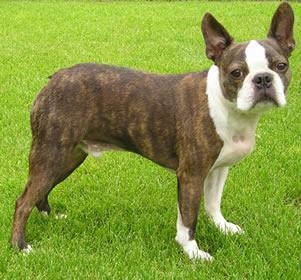
Boston_bull